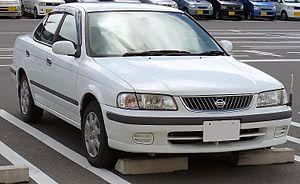
Datsun Sunny, puis Nissan Sunny a été le nom de plusieurs générations d’automobiles - du segment des compactes - fabriquées par le constructeur japonais Datsun-Nissan. Elles furent le modèle de milieu de gamme inférieur du constructeur.